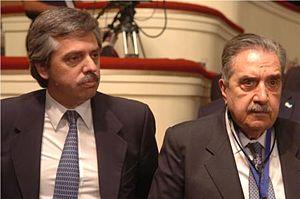
Alberto Ángel Fernández, né le 2 avril 1959 à Buenos Aires, est un homme d'État argentin. Il est président de la Nation argentine depuis le 10 décembre 2019.